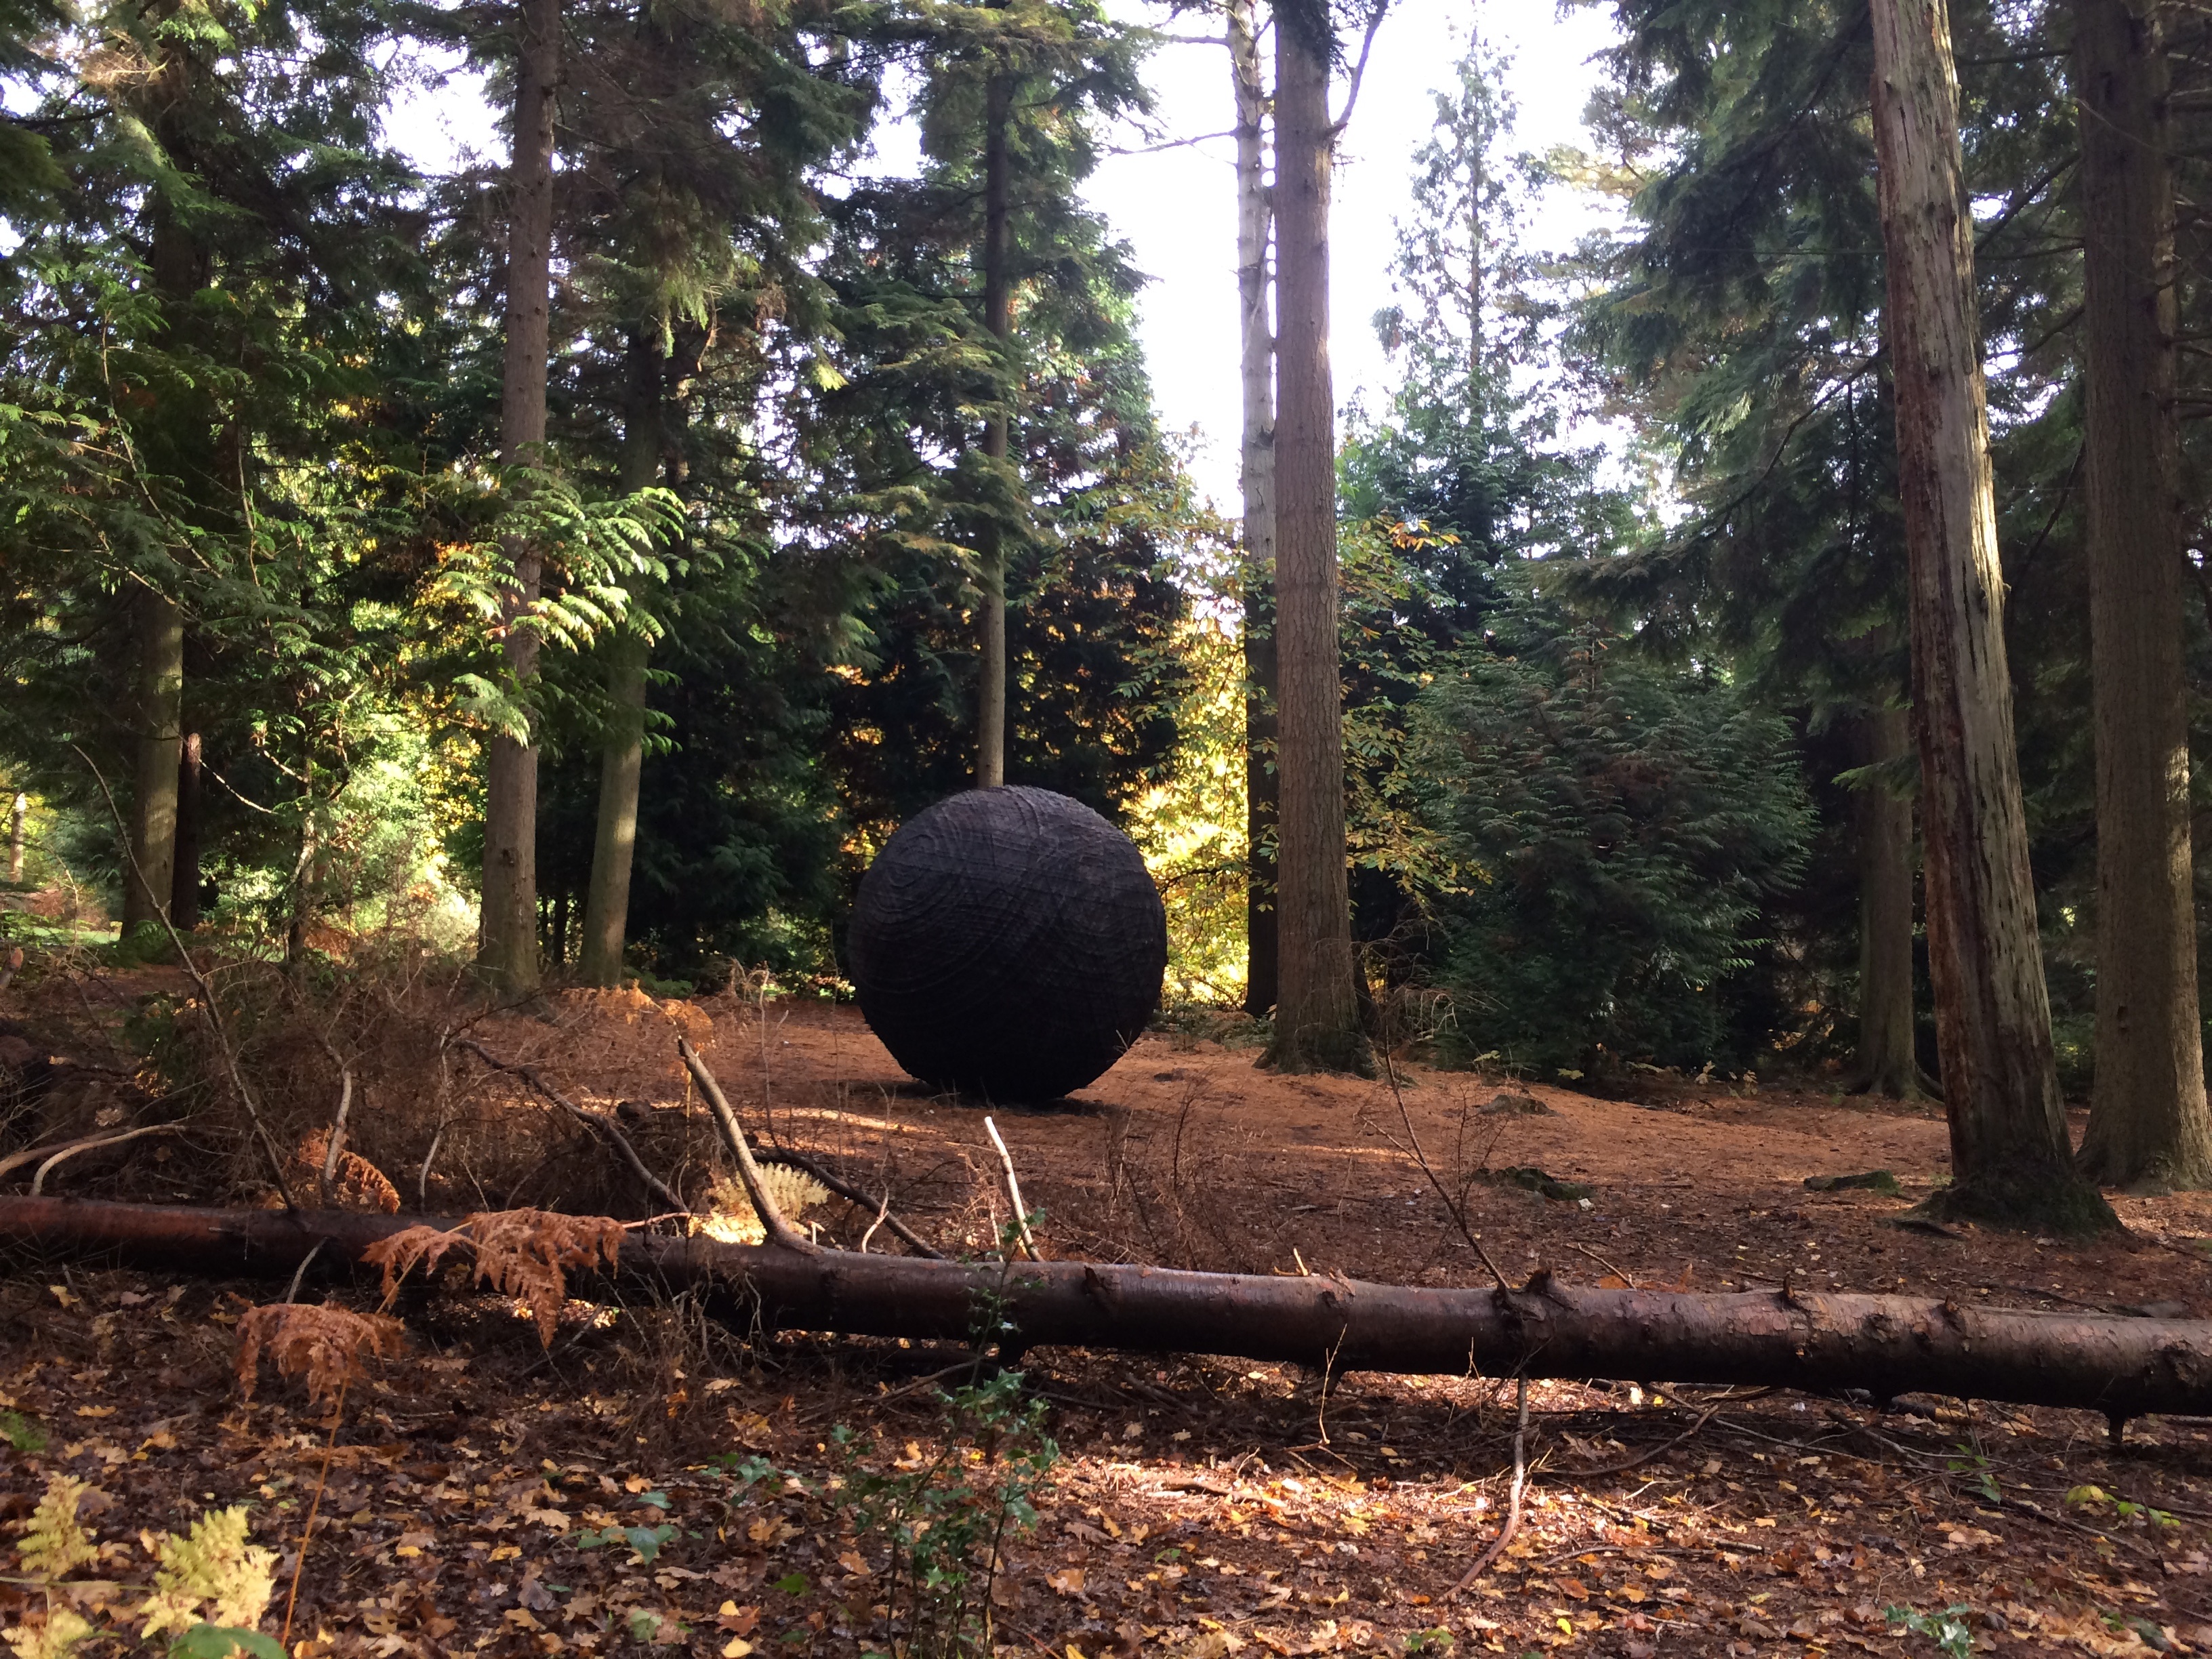
tree, forest, wilderness, jungle, autumn, woodland, habitat, natural environment, woody plant